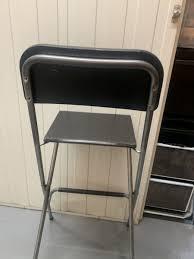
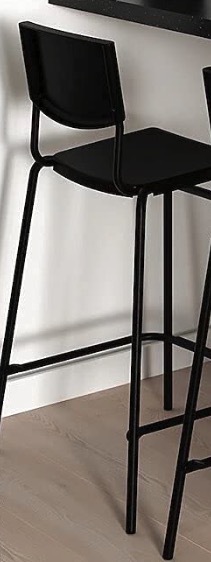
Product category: stool
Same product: no